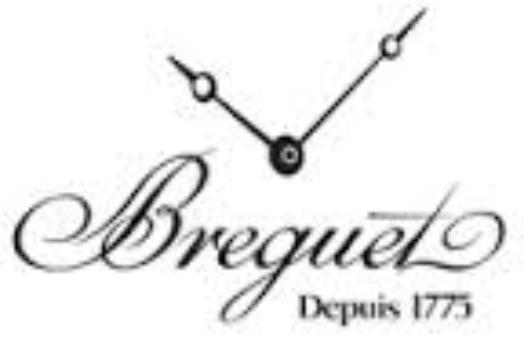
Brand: Breguet
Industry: Electronic